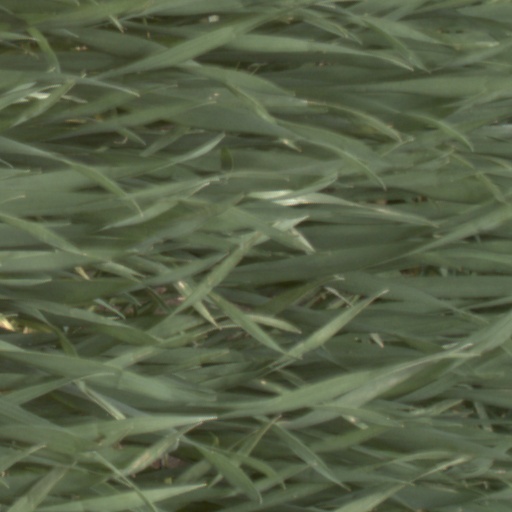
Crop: wheat